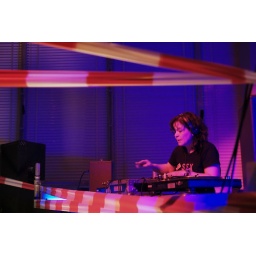
underground-mini-festivals in het Gaslab in Eindhoven. Foto's gemaakt door Bart van Overbeeke.